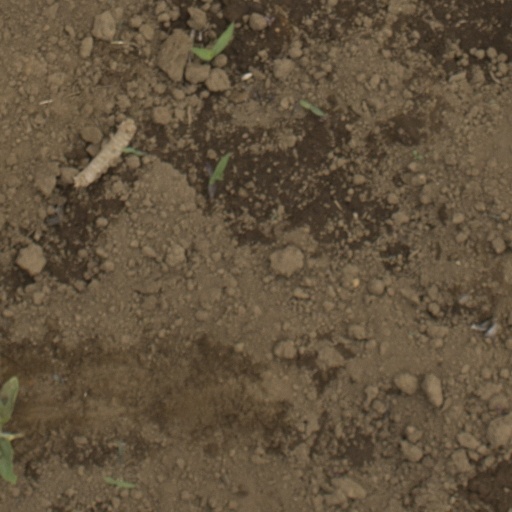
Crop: Jerusalem artichoke